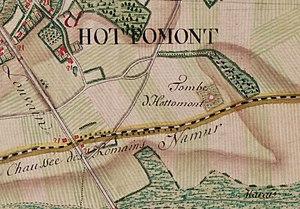
Extrait de la carte de Ferraris n° 114B
Le tumulus d'Hottomont, érigé au bord d'une chaussée romaine, est l'un des plus imposants de Belgique. Il est situé à Grand-Rosière-Hottomont.